History of France's civil nuclear program

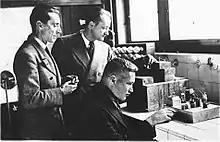
Frédéric Joliot, Hans von Halban and Lew Kowarski in the laboratory in 1933.

Finally, in April 1939, French physicists Frédéric Joliot-Curie, Hans von Halban, Lew Kowarski, and Francis Perrin published an article in the journal "Nature". The article demonstrated that uranium nucleus fission accompanies the emission of 3.5 neutrons (later corrected to 2.4), which can subsequently fragment other nuclei resulting in a "chain reaction" phenomenon. This fundamental finding in nuclear physics was published shortly before their American competitors.